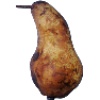
Label: pear_abate